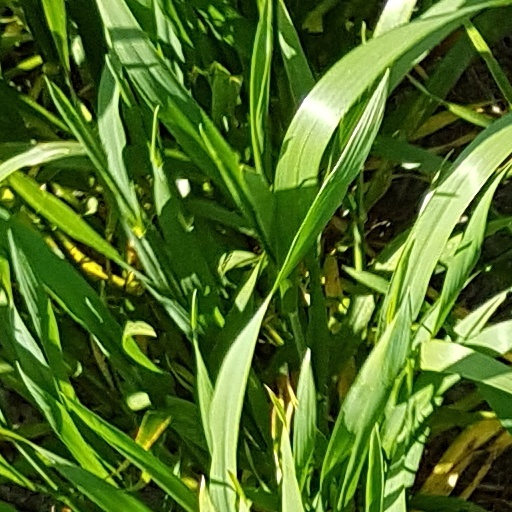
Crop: wheat